Cheapside

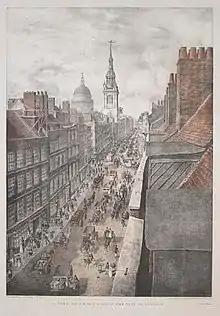
Cheapside in 1823, looking west towards St Paul's Cathedral

"Cheapside" is a common English street name, meaning "market place", from Old English "ceapan", "to buy" (cf. German "kaufen", Dutch "kopen", Danish "købe", Norwegian "kjøpe", Swedish "köpa"), whence also "chapman" and "chapbook." There was originally no connection to the modern meaning of "cheap" ("low-priced" or "low-quality", a shortening of "good ceap", "good buy"), though by the 18th century this association may have begun to be inferred.